House with Lions

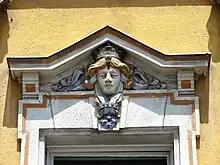
Mascaron above a window

The house was originally built in the Austrian Baroque style, the round oriel on the corner of the building existing before 1840. In 1906 the facade was redone in Secession style. The ground floor of the building forms a socle with bossages. The floor is decorated with pilasters with Ionic volutes in the upper part. Three of the central windows on the first floor are decorated with mascarons. The facade is decorated with plant motifs. At the top is a pediment in which on the shield four swords form the letter "W", the initial of Weisz. The shield is supported by griffins. The pediment is placed on an attic on which there are two life-size lions, from which the name of the house comes, but today they are 70% deteriorated.